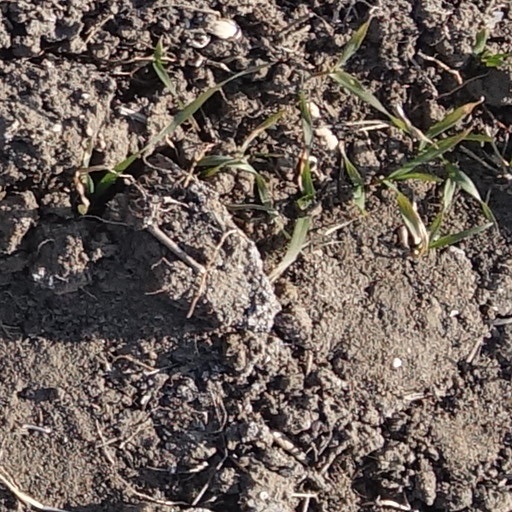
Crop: wheat